Cross–Sanaga–Bioko coastal forests

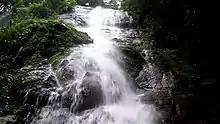
Falling Waters in KORUP National park

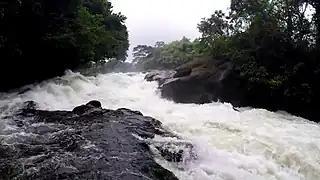
Korup National park

Korup National Park in Cameroon is one of the most accessible ways into the forest, while in Nigeria Cross River State can be accessed from the capital Calabar, where there is a drill monkey sanctuary and from Calabar one can reach the Cross River National Park.